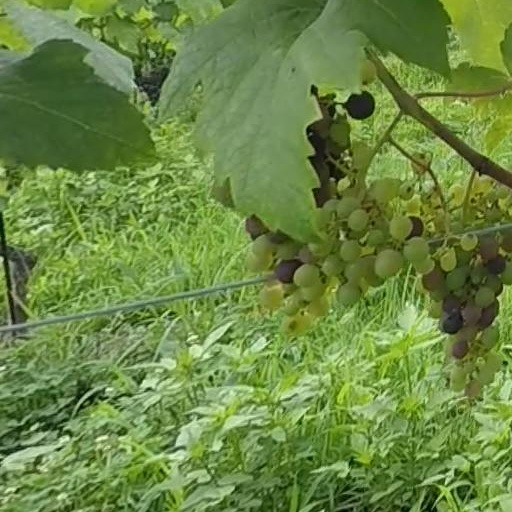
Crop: grape